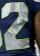
Number: 2